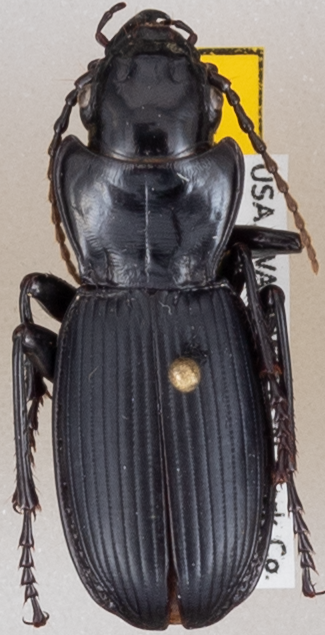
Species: Pterostichus lama
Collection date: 2021-07-06
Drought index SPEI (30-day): -0.932
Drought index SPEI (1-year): -1.13
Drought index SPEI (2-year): -0.198